Sky position (RA, Dec in degrees): 149.439, 8.364
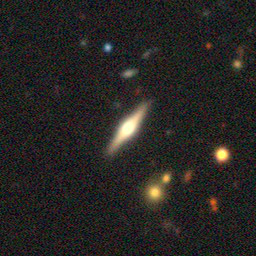
Galaxy morphology: Edge-on Galaxies with Bulge